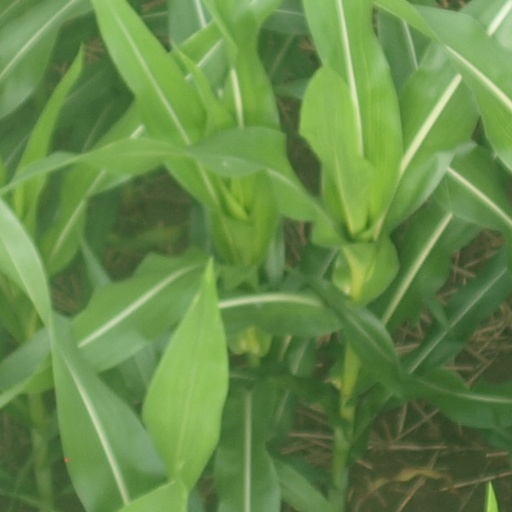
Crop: maize; corn